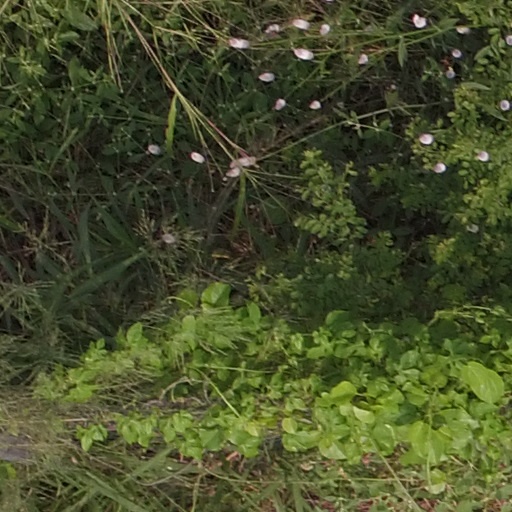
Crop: maize; corn